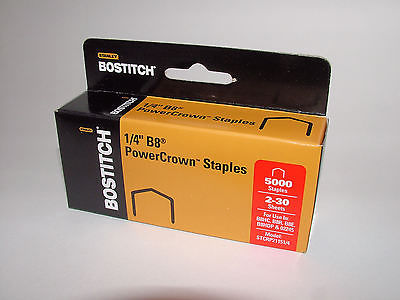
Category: stapler